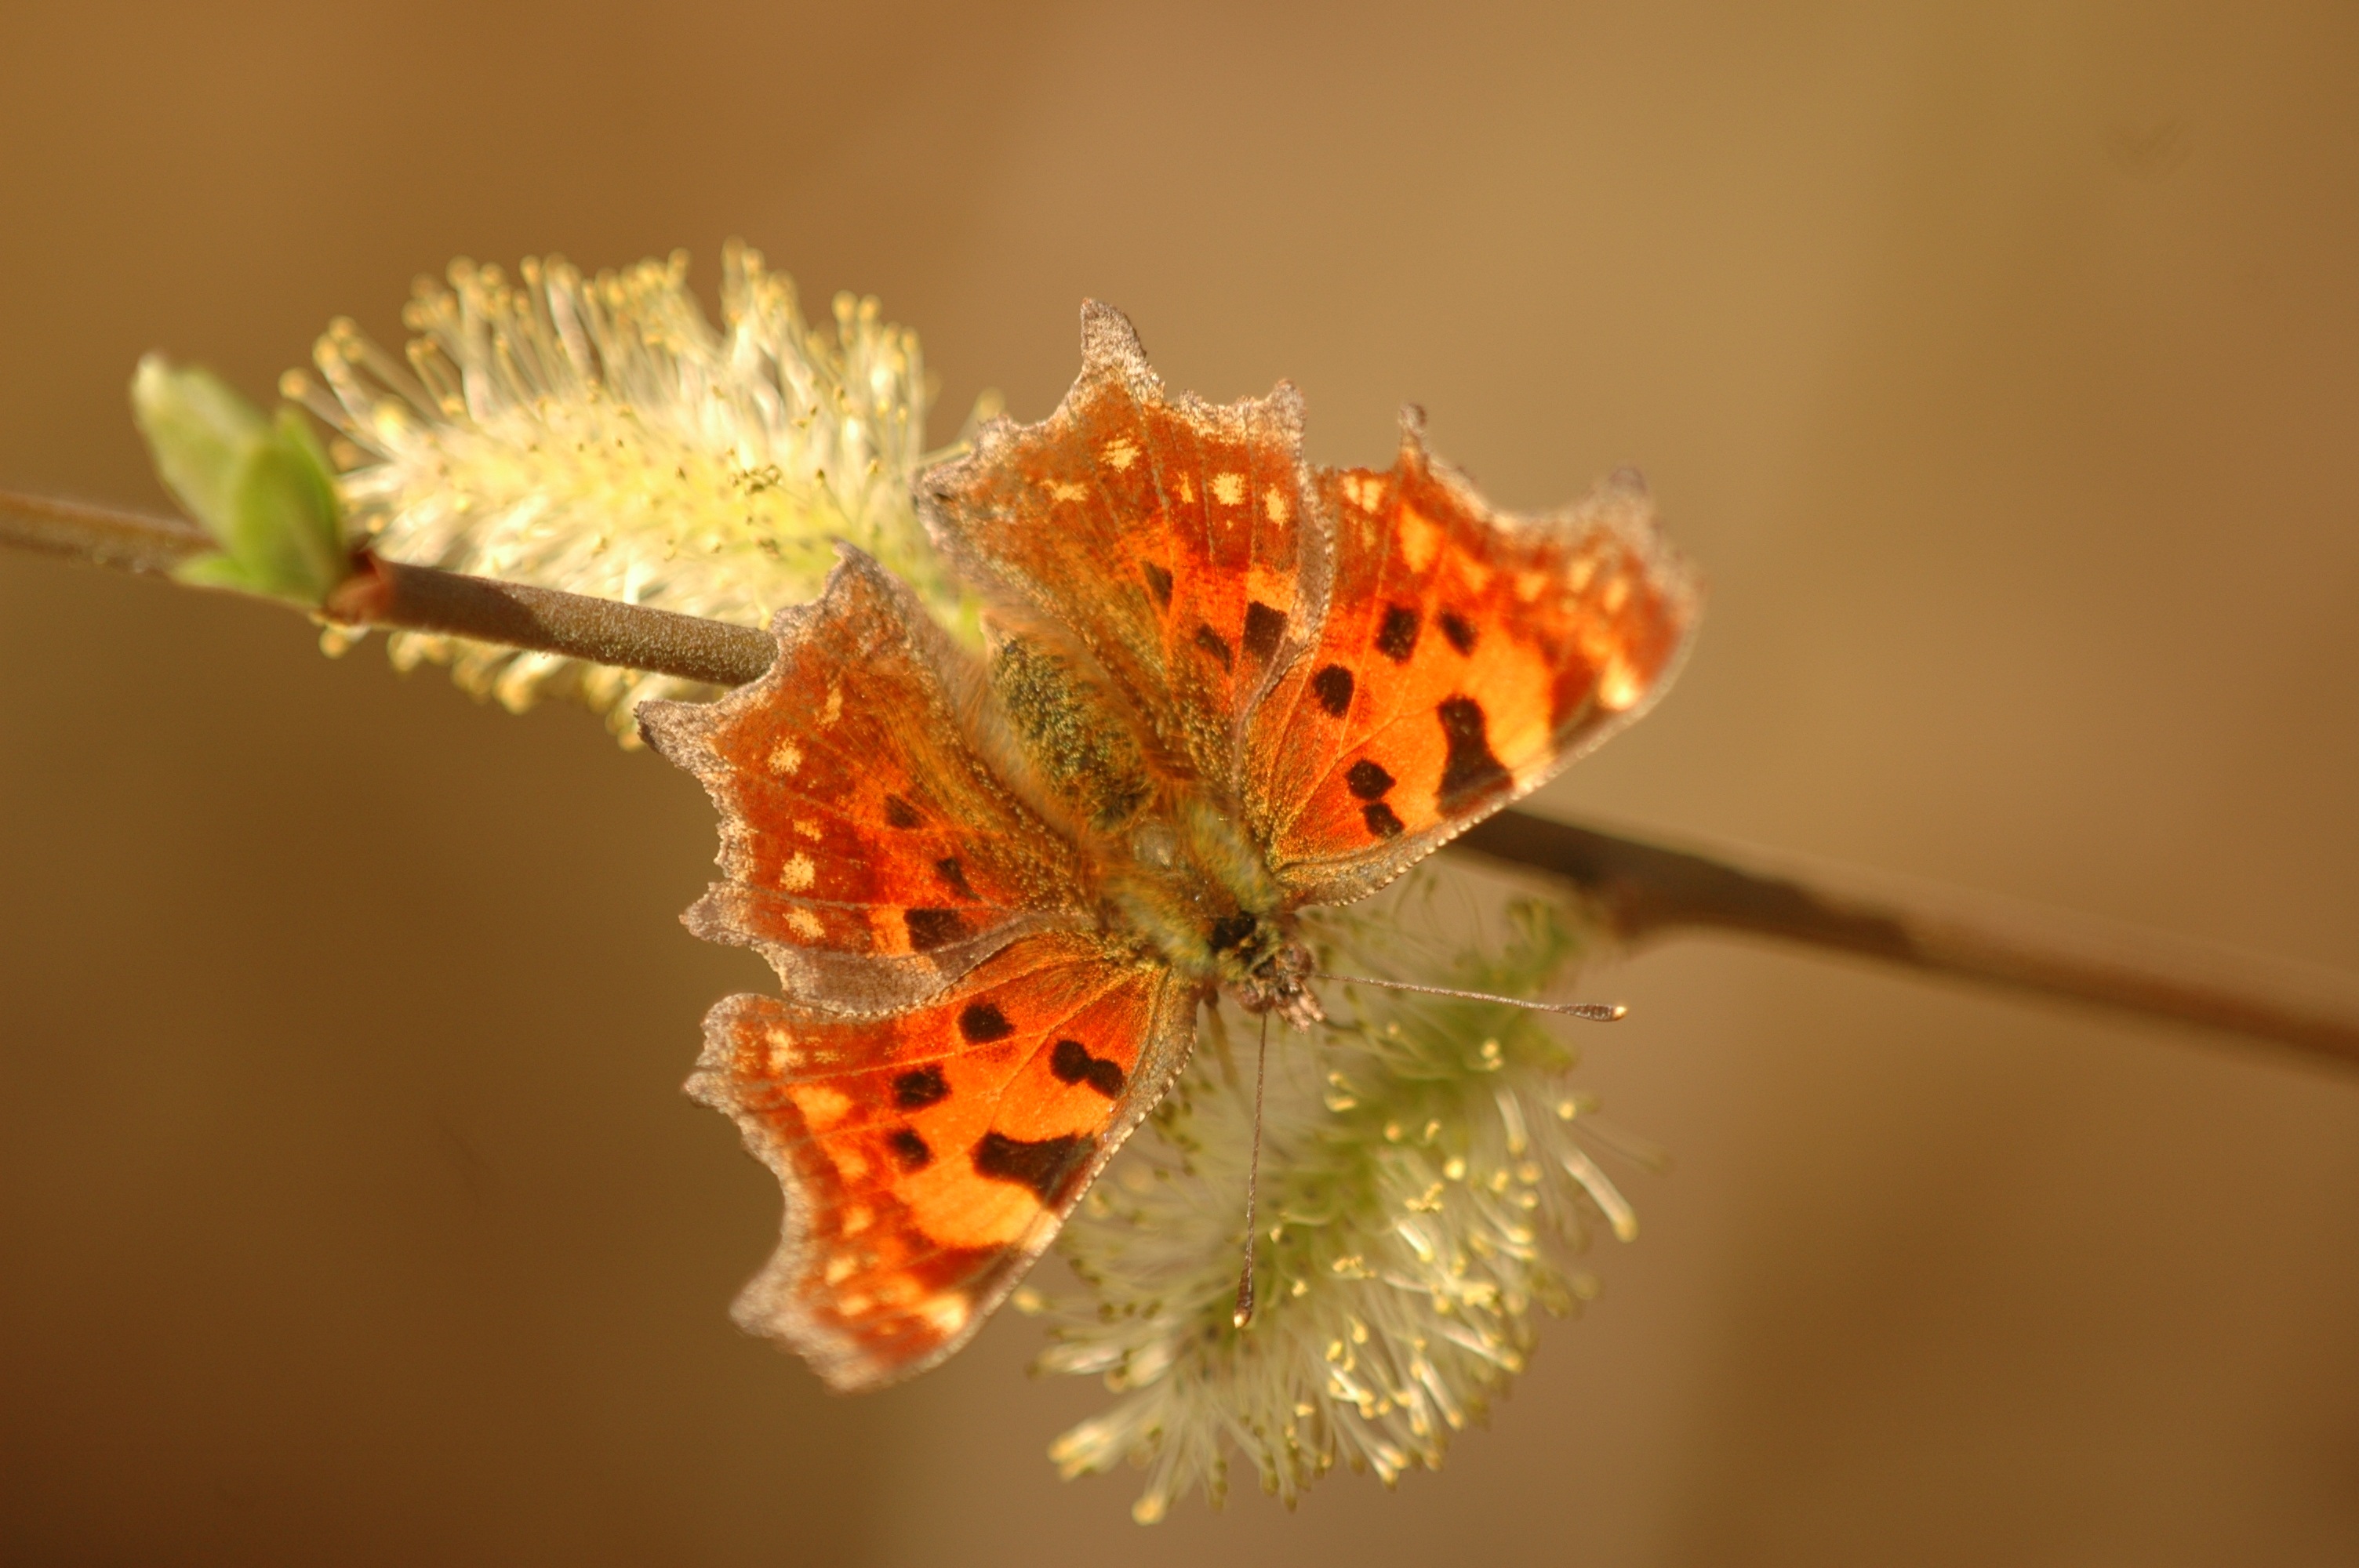
photography, flower, petal, orange, pollen, insect, botany, butterfly, yellow, flora, fauna, invertebrate, close up, wings, insects, nectar, macro photography, moths and butterflies